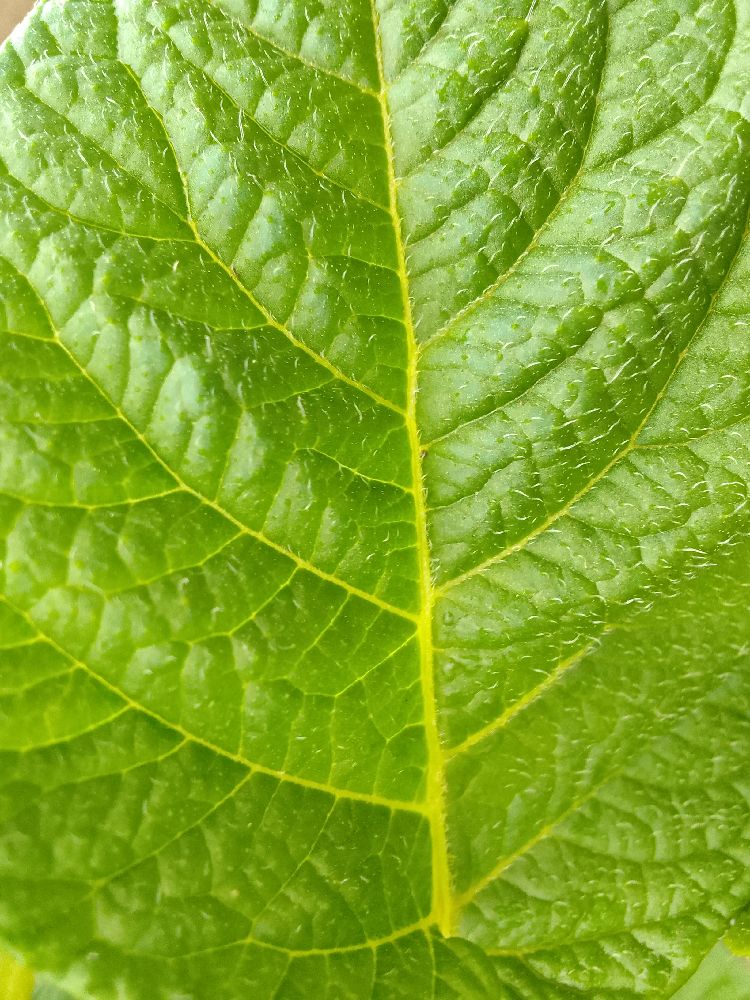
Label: Healthy